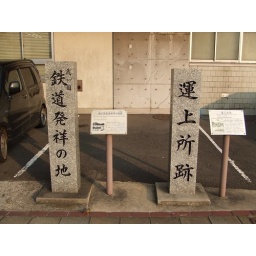
LEFT: T.B. Glover built Japan's first railroad on this site in 1865.RIGHT: Site of the former Nagasaki customs house